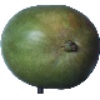
Label: mango